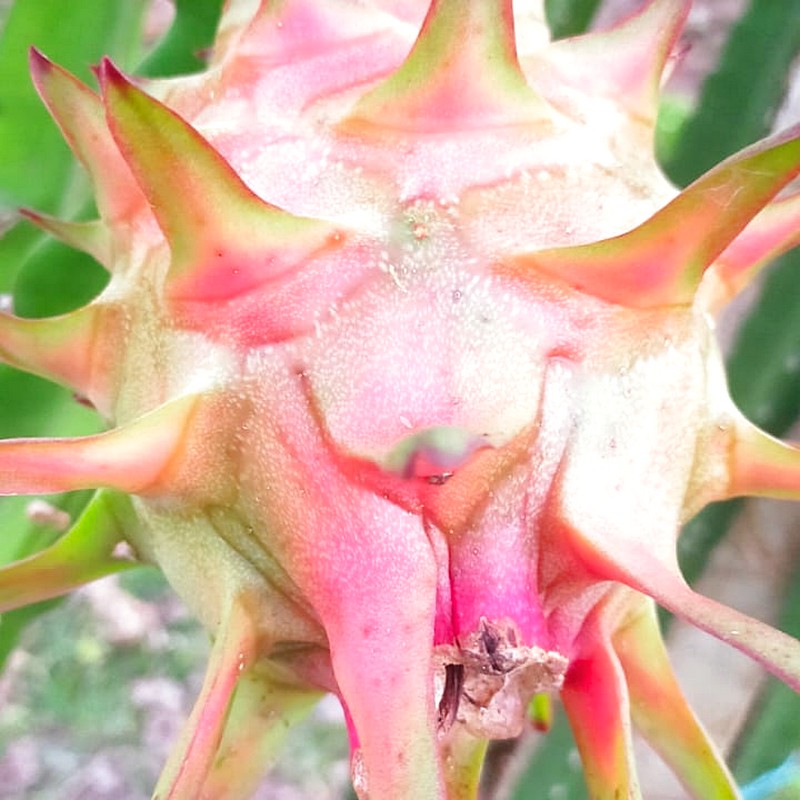
Label: Mature Dragon Fruit